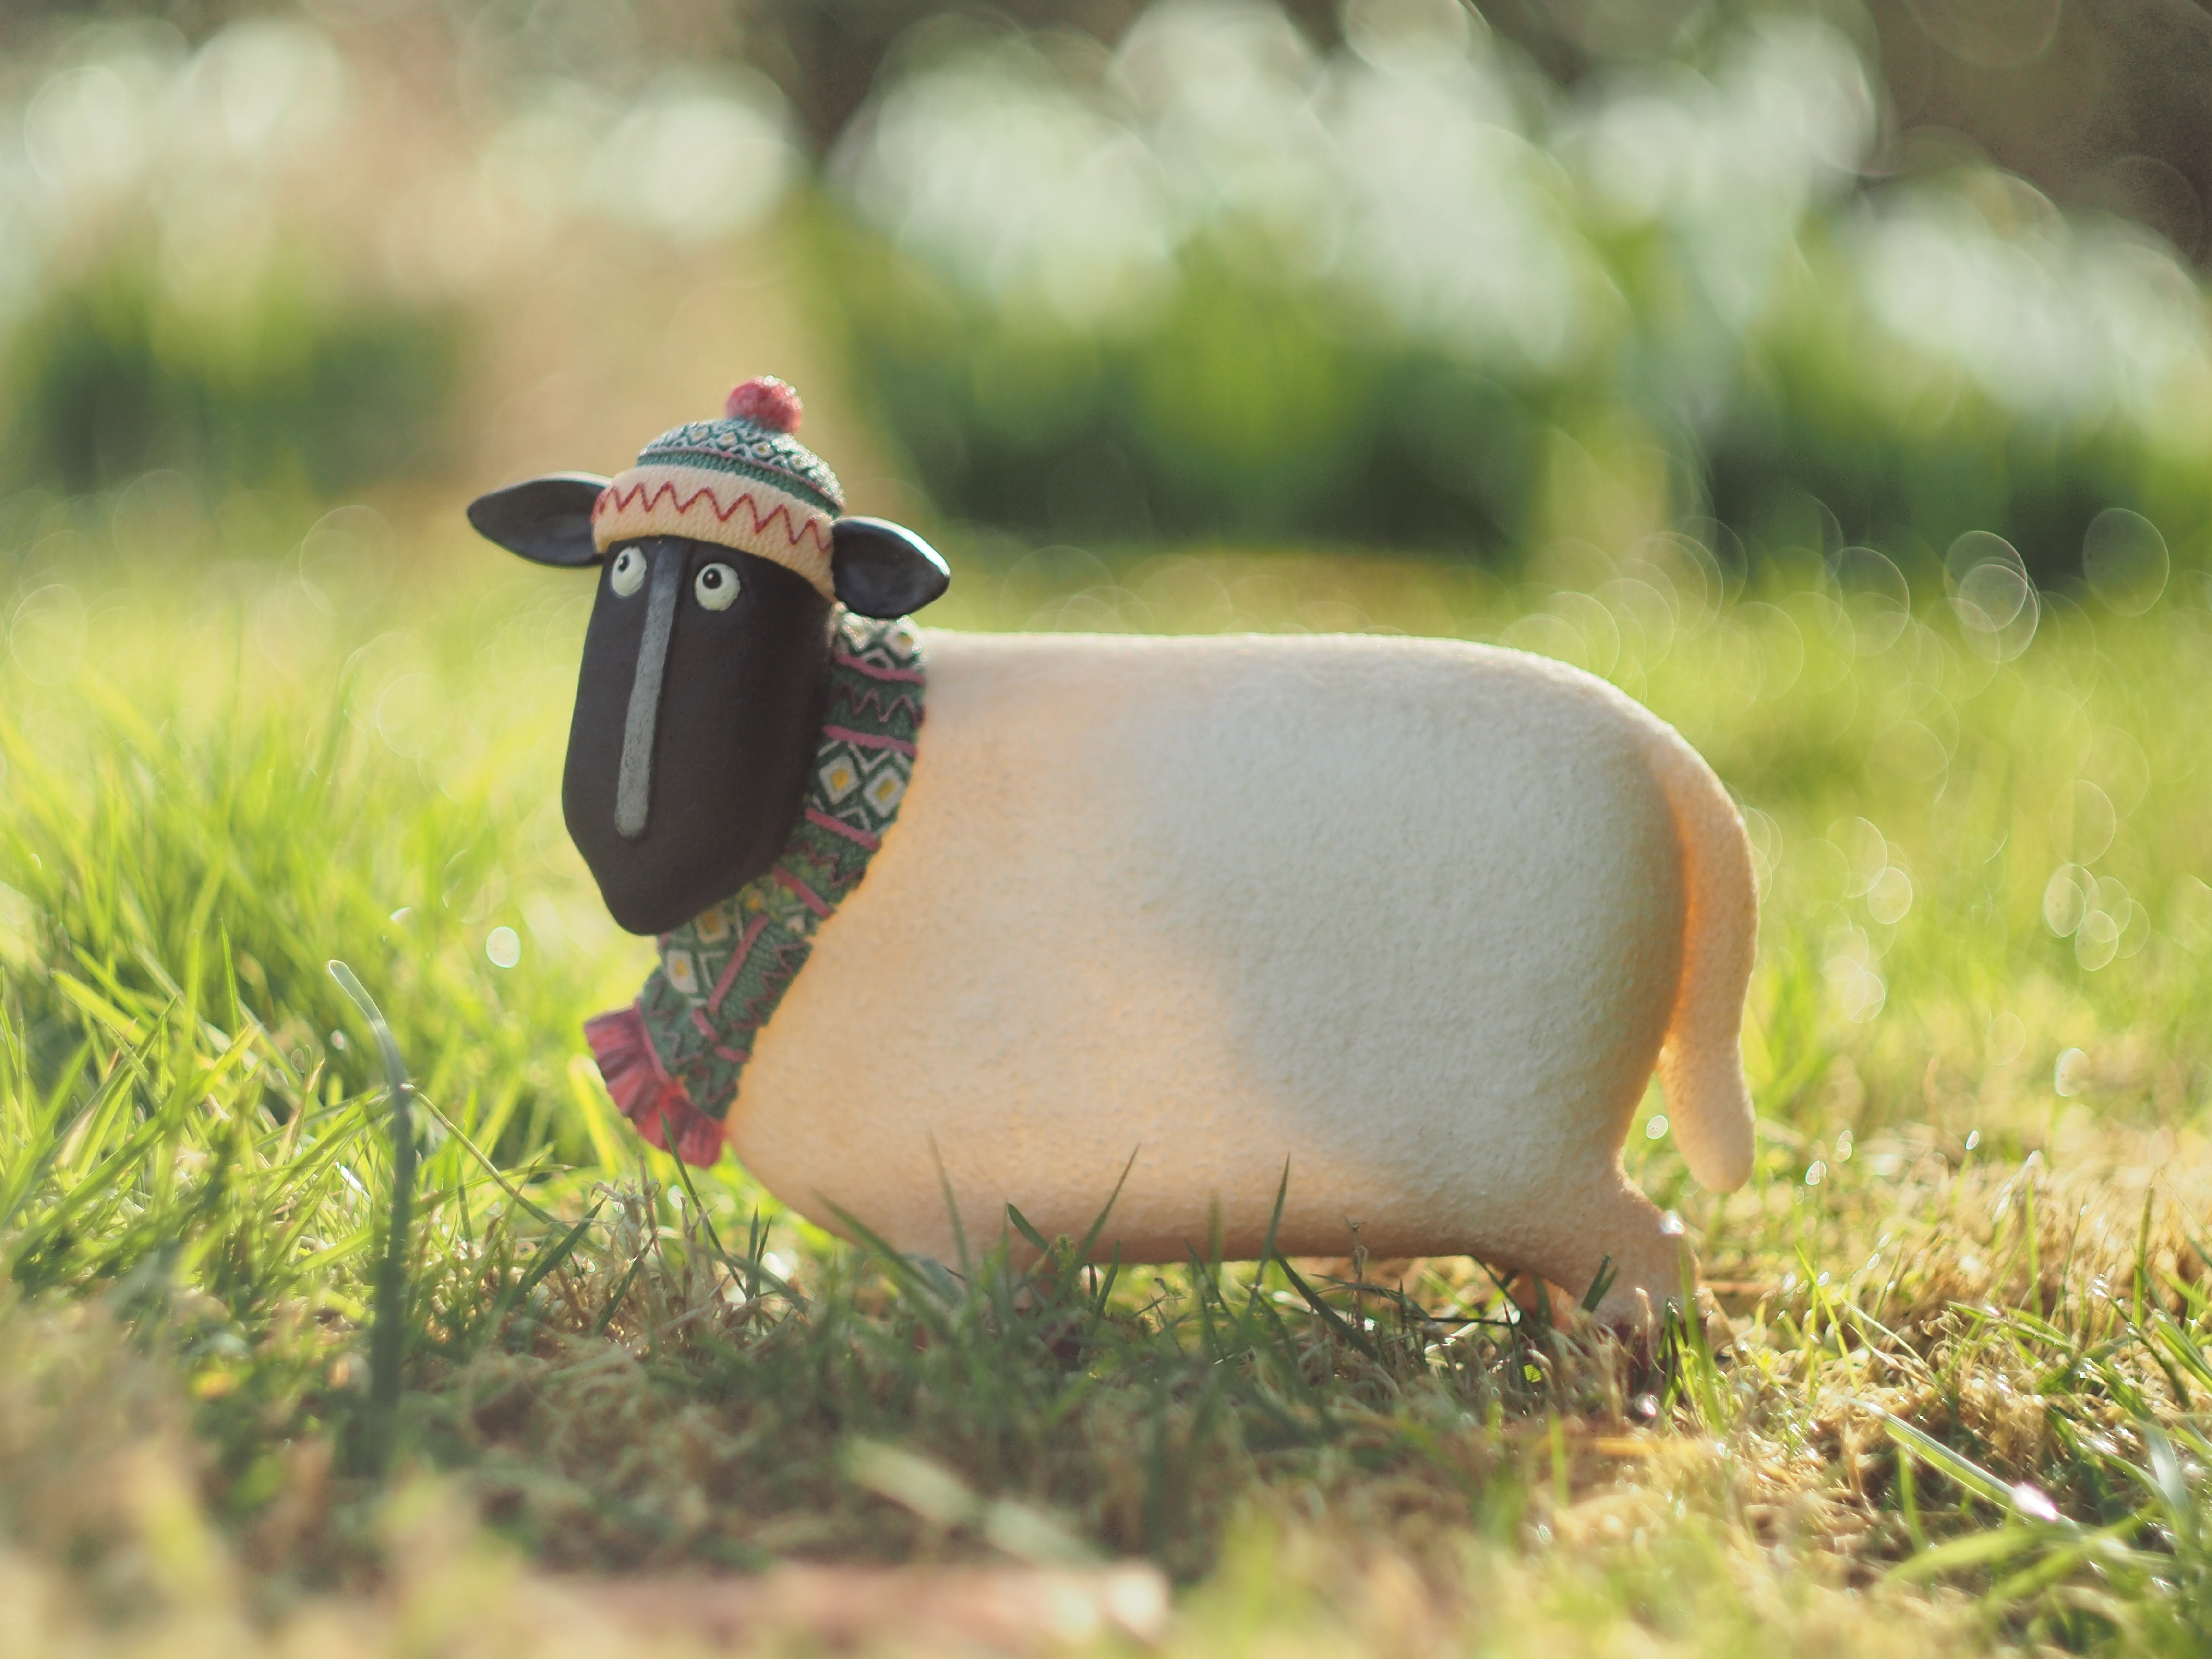
nature, grass, bokeh, wildlife, green, sheep, fauna, olympus, helios, safari, helios442, olympusepl5, microfourthirds, olympuspen, epl5, russianlens